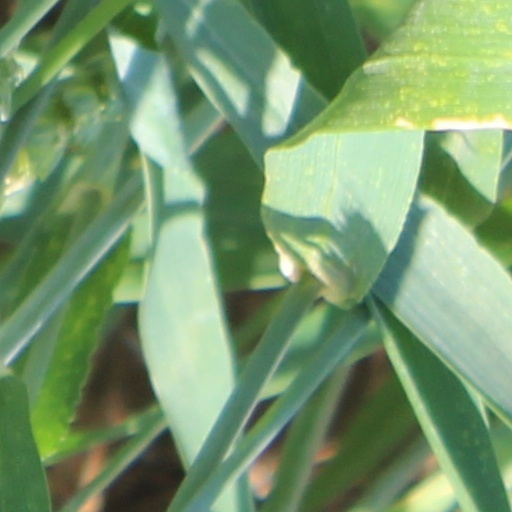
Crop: wheat